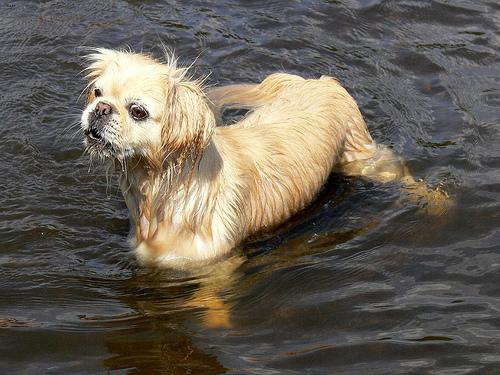
Breed: japanese chin